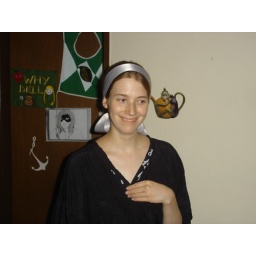
by my monkey door